Daniel Bell (Australian swimmer)

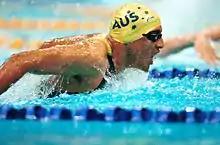
Close up action shot of Bell at the 2000 Sydney Paralympics

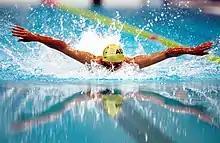
Bell in the pool at the 2000 Sydney Paralympics

Bell began his international career with a bronze medal at the 1999 FESPIC Games in Bangkok, Thailand. He competed in five events at the 2000 Sydney Paralympics and one a bronze medal in the men's 4x100 m medley relay 34 pts event. At the 2004 Athens Games, he won a gold medal in the men's 4 x 100 m medley relay 34 points and three silver medals in the men's 100 m butterfly S10, men's 100 m breaststroke SB9 and men's 4 x 100 m freestyle relay 34 points events.